Mizmaze

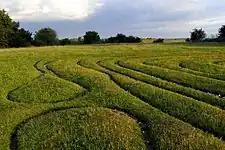
Mizmaze on St Catherine's Hill

The "Winchester" Mizmaze is most unusual, being roughly square, although its paths curve gently and it has rounded corners. It is also one of only two surviving historic English turf mazes where the path is a narrow groove in the turf (the other is at Saffron Walden, Essex). More commonly the turf itself forms the raised path, which is marked out by shallow channels excavated between its twists and turns; this is the case at "Breamore", where the mizmaze is circular (a version of the medieval labyrinth design) and surrounded by trees. (The "Winchester" mizmaze is visible in Google Earth atop St. Catherine's hill. Google Maps co-ord: 51.045662, -1.311743 (+51° 2' 44.38", -1° 18' 42.27".)